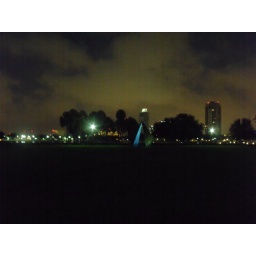
Vinoy Park with clouds painted sodium yellow by city lights